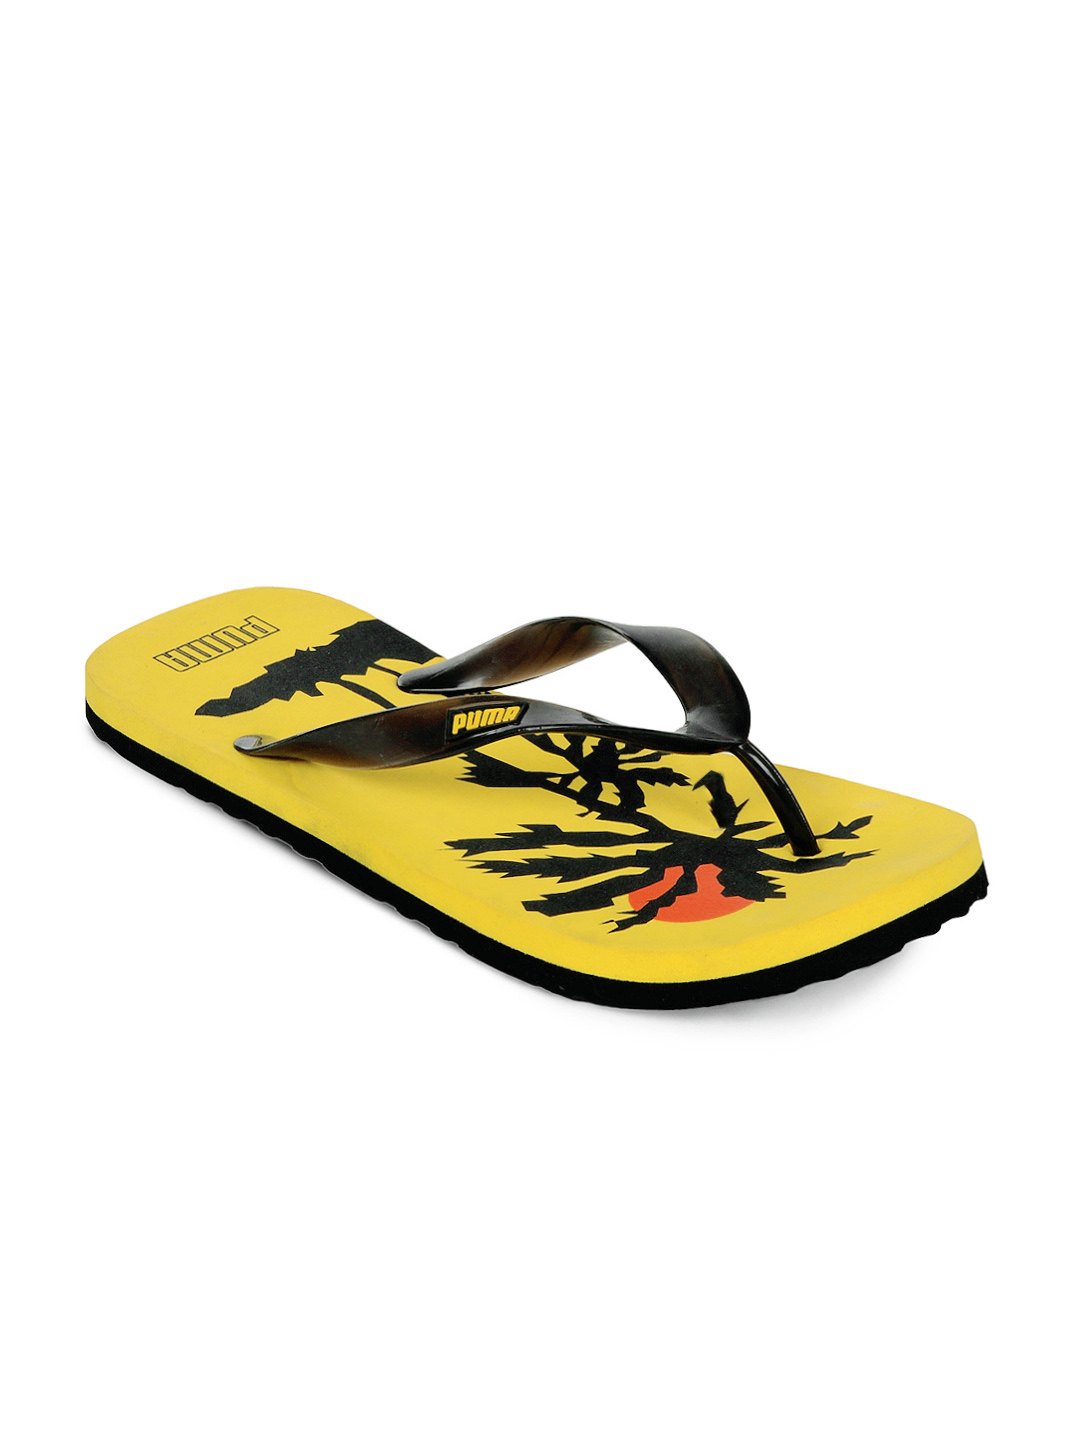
Puma Men Beach Black Flip Flops
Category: Footwear / Flip Flops / Flip Flops
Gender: Men
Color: Black
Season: Summer 2011
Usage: Casual